Kaivohuone

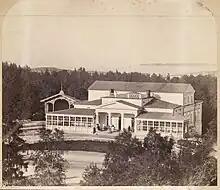
Kaivohuone in the 1860s

The villa-styled house was built in 1838 and it was designed by German architect Carl Ludvig Engel. Initially opened for restaurant use, Kaivohuone was one of the first restaurants in Helsinki. Once upon a time, Kaivohuone also hosted circus arts and cabaret, among other things, and Kaivohuone was one of the most important centers of Helsinki's entertainment venues in the 19th century.